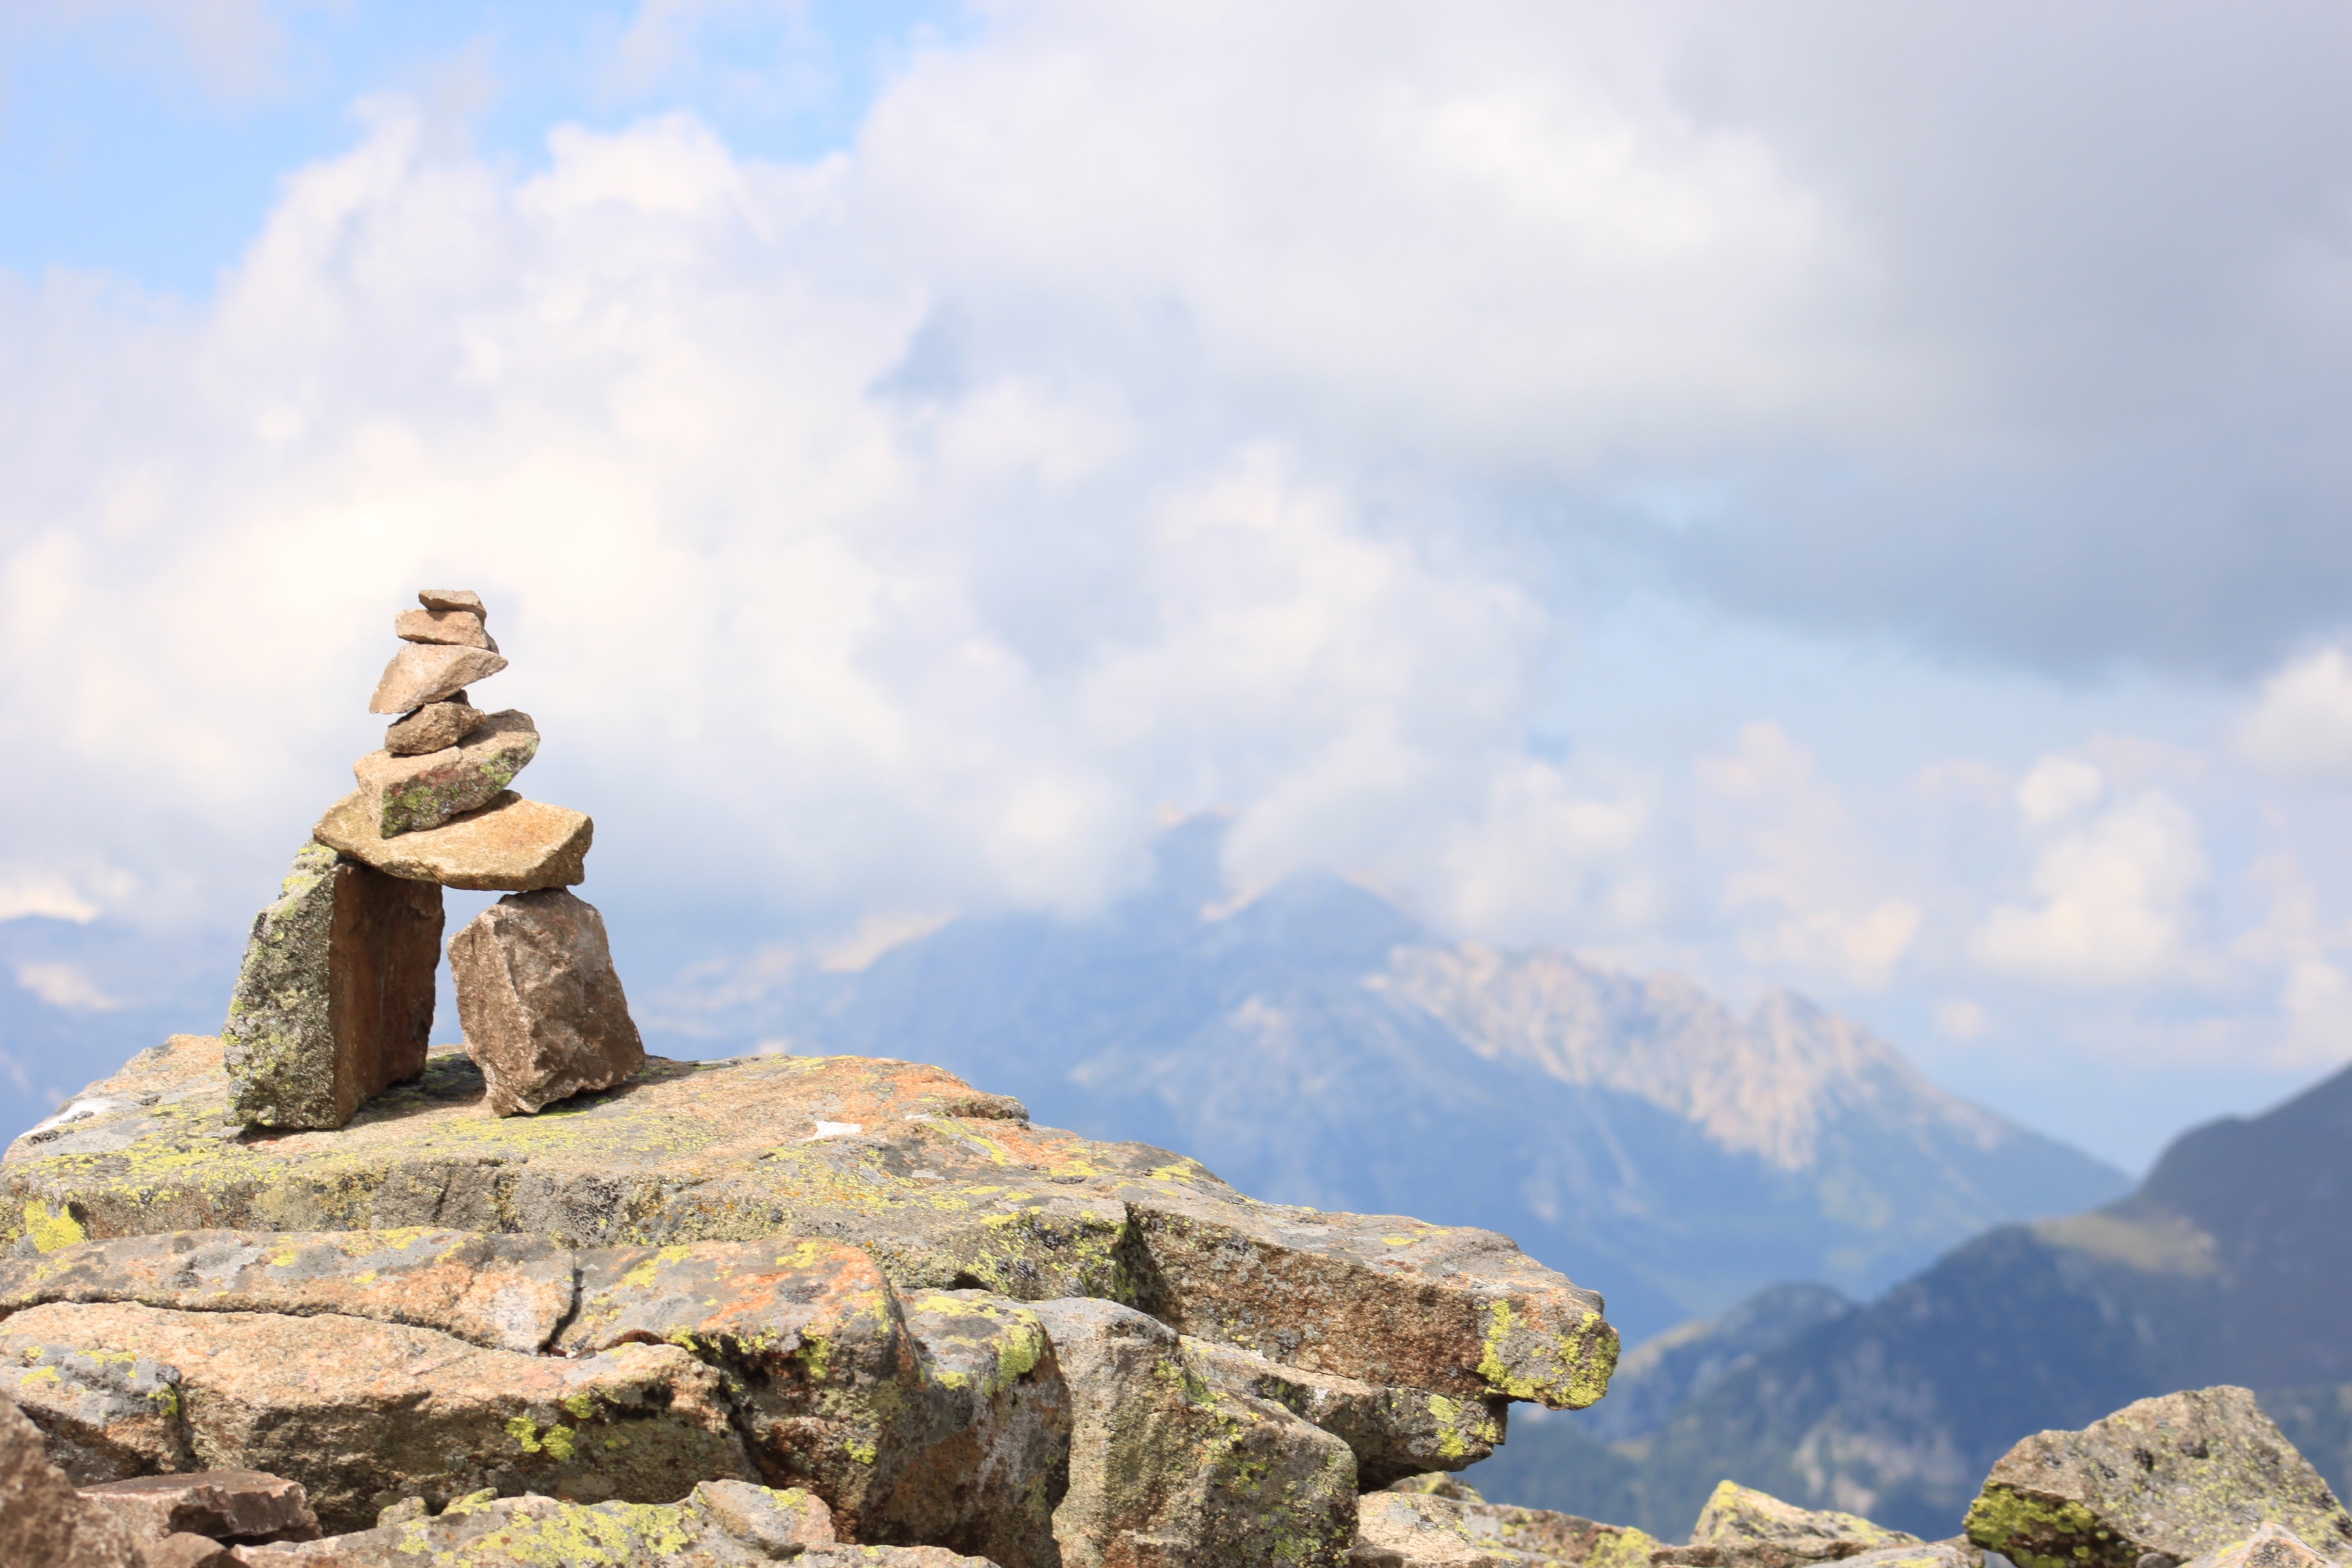
landscape, nature, rock, mountain, sky, hiking, mountain range, clear, relax, italy, clouds, relaxation, trekking, mountains, vista, mountainous landforms